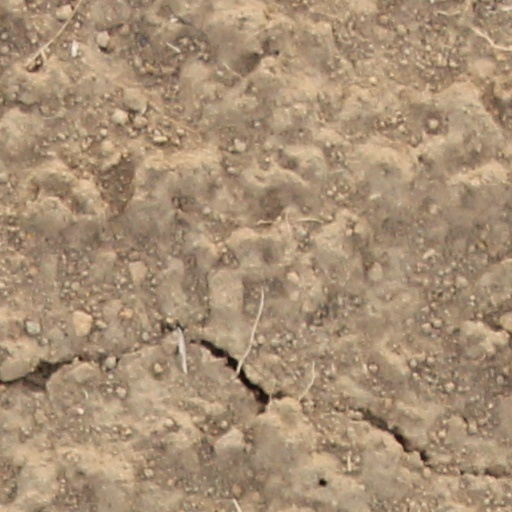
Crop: wheat